The Mr. Men Show

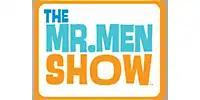
Series logo

The Mr. Men Show is an animated children's television series based on the original series of "Mr. Men" books created by the British author and illustrator Roger Hargreaves—later with his son Adam Hargreaves. Adapted from the published source material into a variety program—unlike the original basis for the show, it primarily features comedy sketches, pantomimes, dance numbers, and music videos.